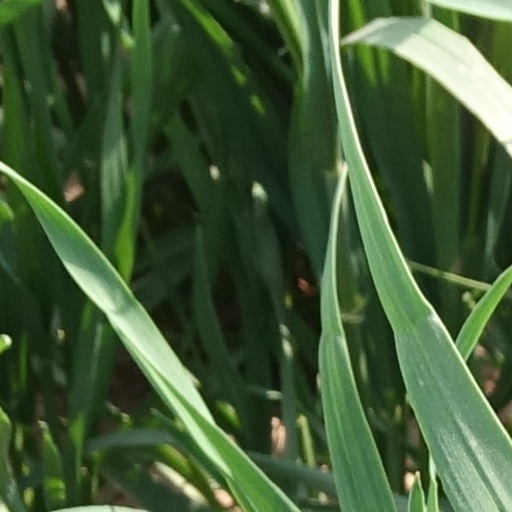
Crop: wheat